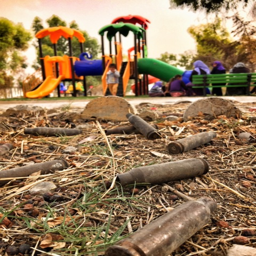
playground rises above the shells .